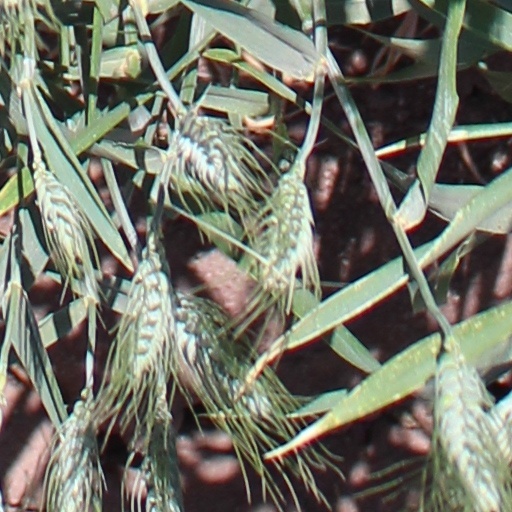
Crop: wheat